Adventist Heritage Ministry

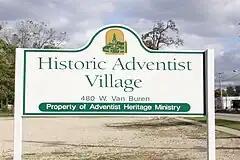
Historic Adventist Village-Entrance

Adventist Heritage Ministries (AHM) began on May 8, 1981, as Adventist Historic Properties, Inc., by several Adventist laypeople to help preserve Seventh-day Adventist historic sites. Shortly after its founding the organization adopted the motto, "The Past With a Future."